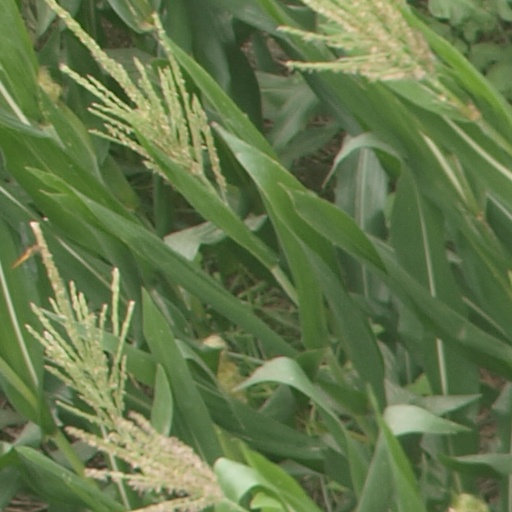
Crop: maize; corn